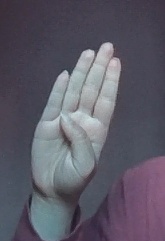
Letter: kaaf